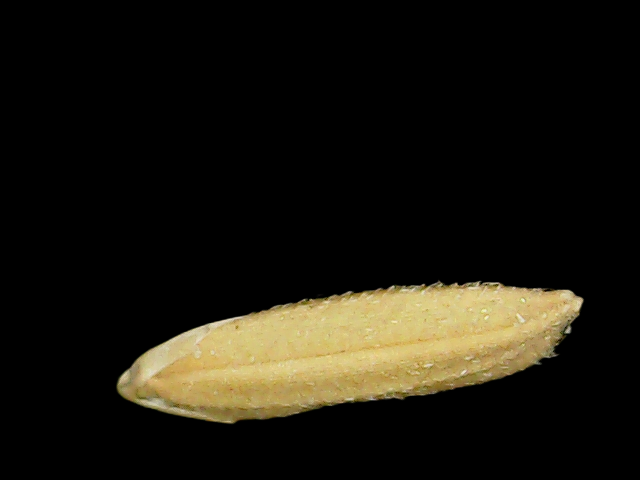
Rice variety: Binadhan16